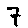
Label: 7